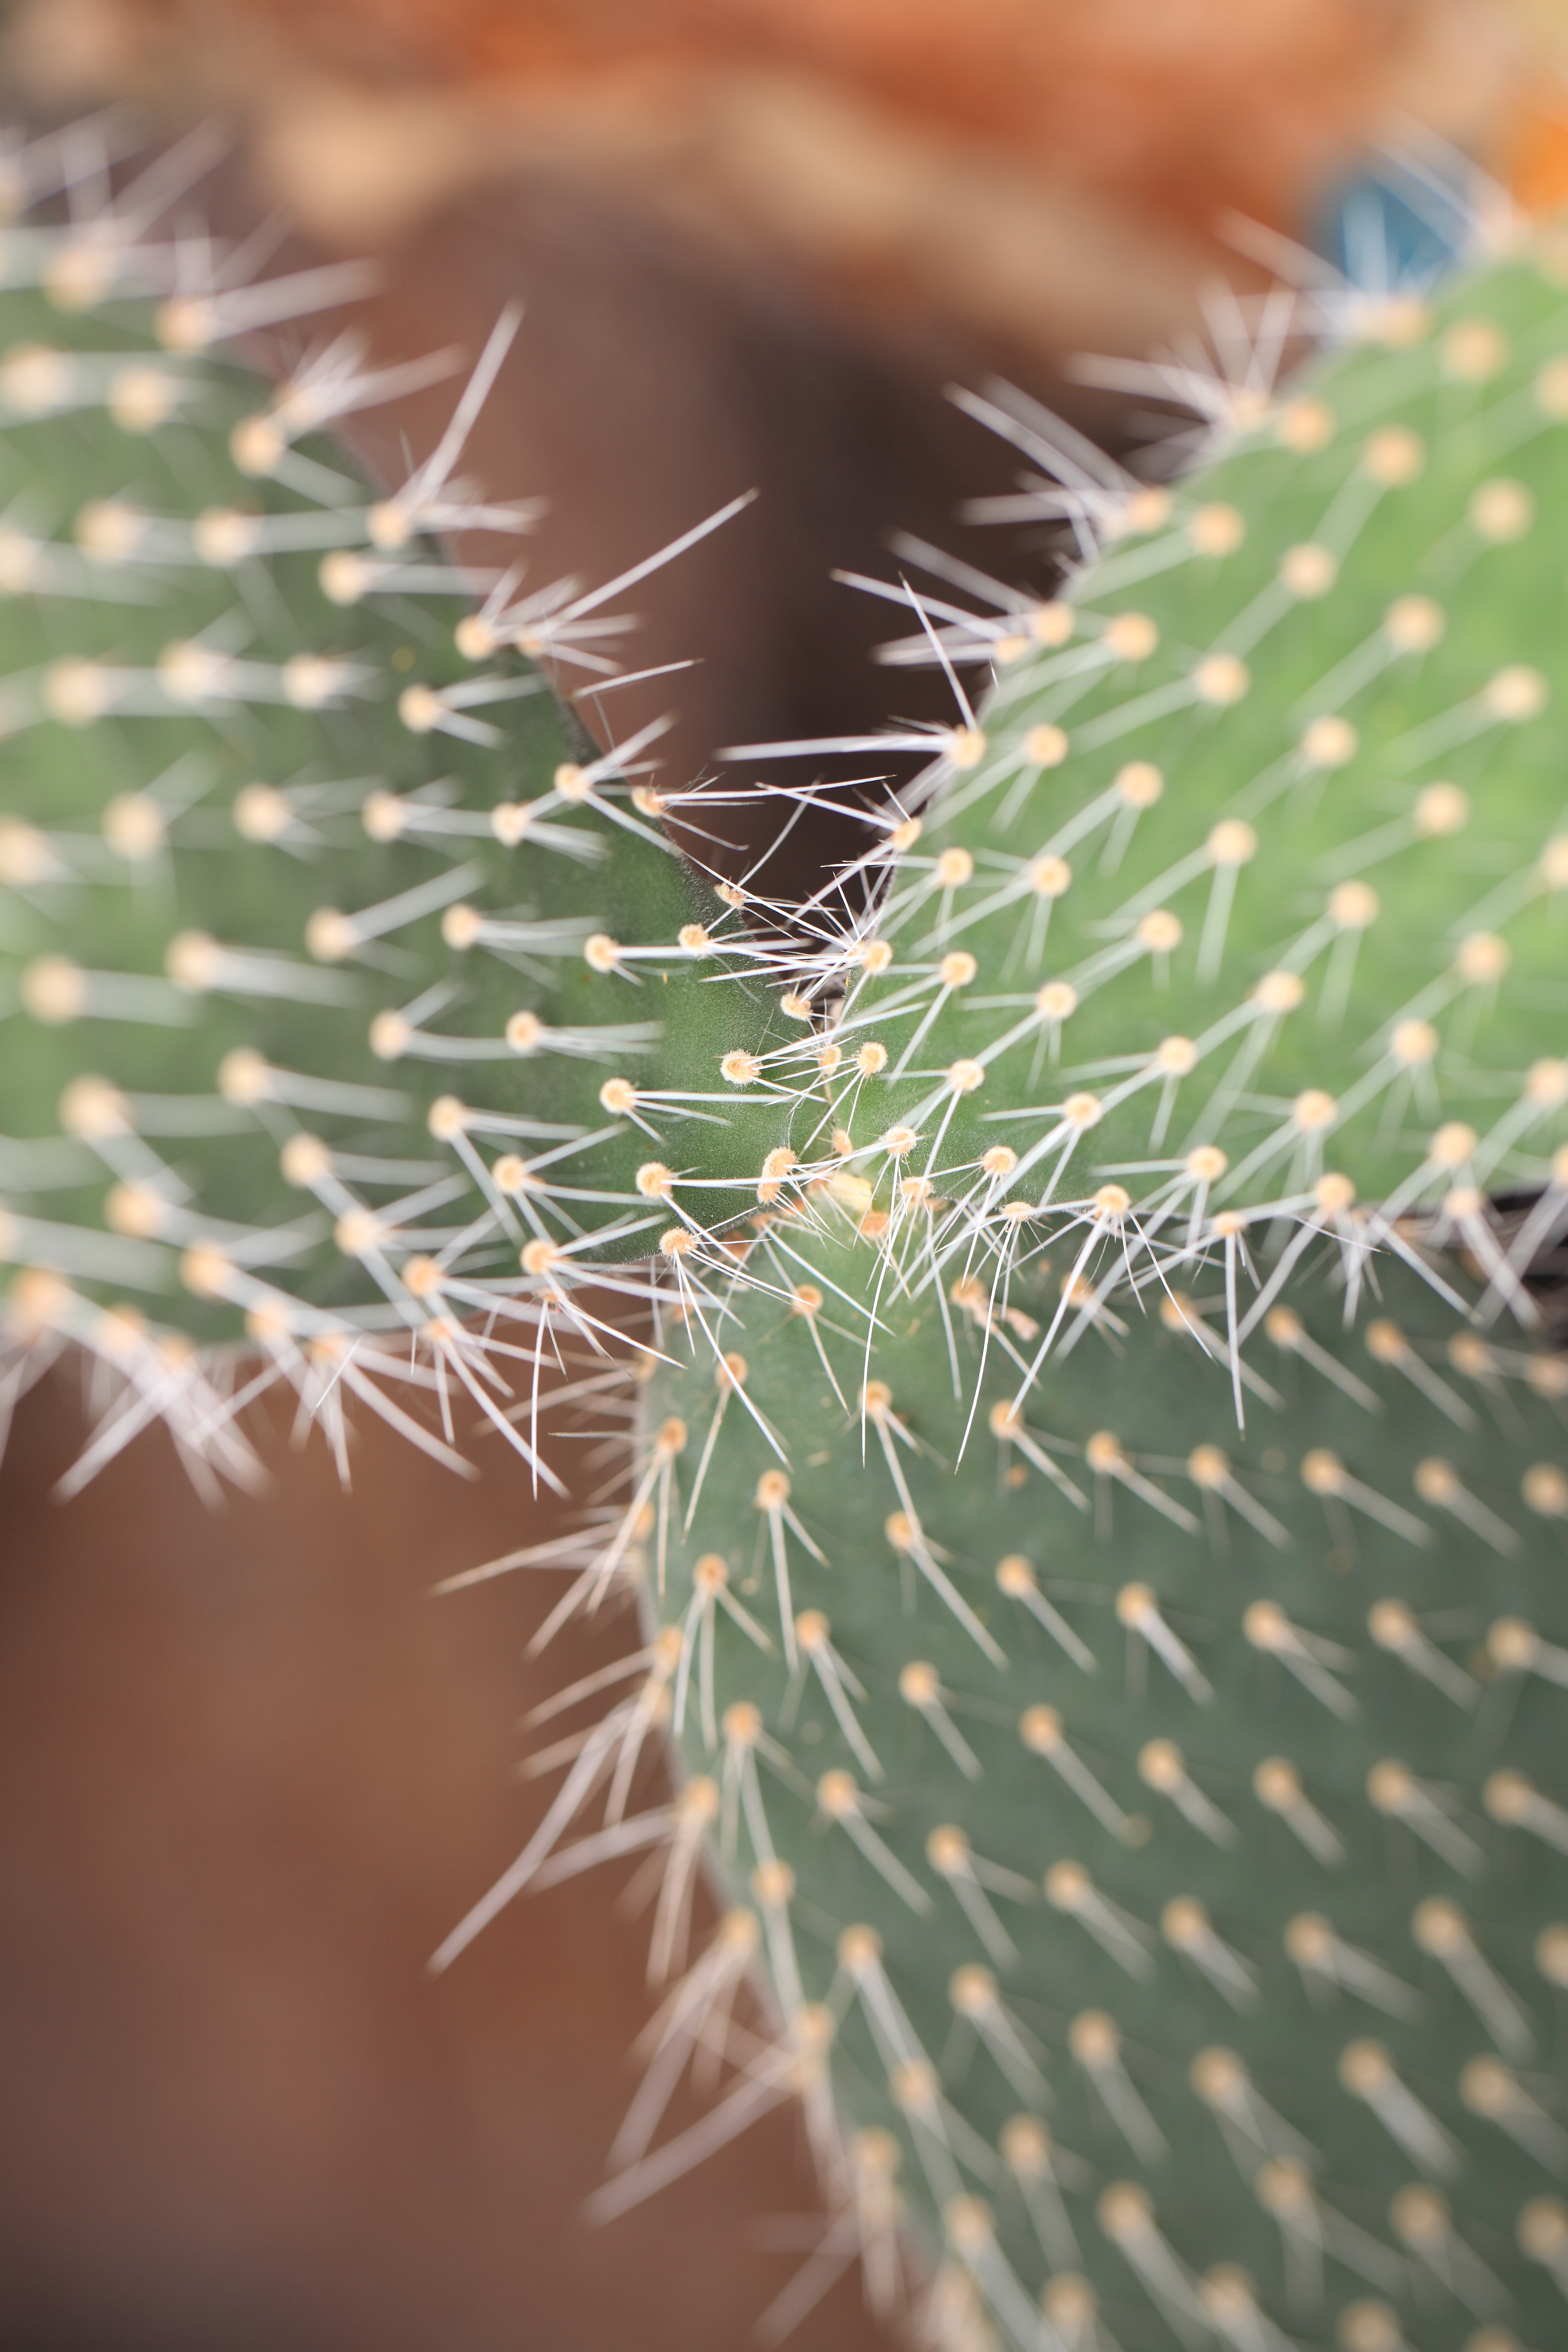
prickly, cactus, plant, flower, green, high, botany, pear, flora, close up, 5d, hires, markii, caryophyllales, hi, res, resolution, gunma, maebashi, gunmaflowerpark, macro photography, flowering plant, opuntia, leucotricha, arborescent, aaronsbeardcactus, arborescentpricklypear, semaphorecactus, taxonomy binomial opuntialeucotricha, plant stem, land plant, thorns spines and prickles, hedgehog cactus